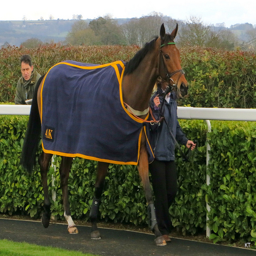
Horse with protective jacket being escorted down a track
a man walking a race horse wearing a blanket
a person walking a horse on a path
a man is walking with a horse next to some bushes
A person walking a horse with a cover over it.